Paveway IV

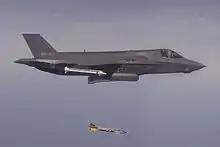
A Paveway IV laser-guided bomb is released from an F-35 Lightning II during trials in the United States.

On 19 June 2015, a Royal Air Force test pilot released two inert Paveway IV laser-guided bombs from a Lockheed Martin F-35 Lightning II during trials in the United States. This marked the first successful firing of a non-US munition during the F-35's development programme. Paveway IV is a future candidate for integration on the aircraft, and will be used operationally by both the Royal Air Force and the Royal Navy when the F-35 enters service with both arms.